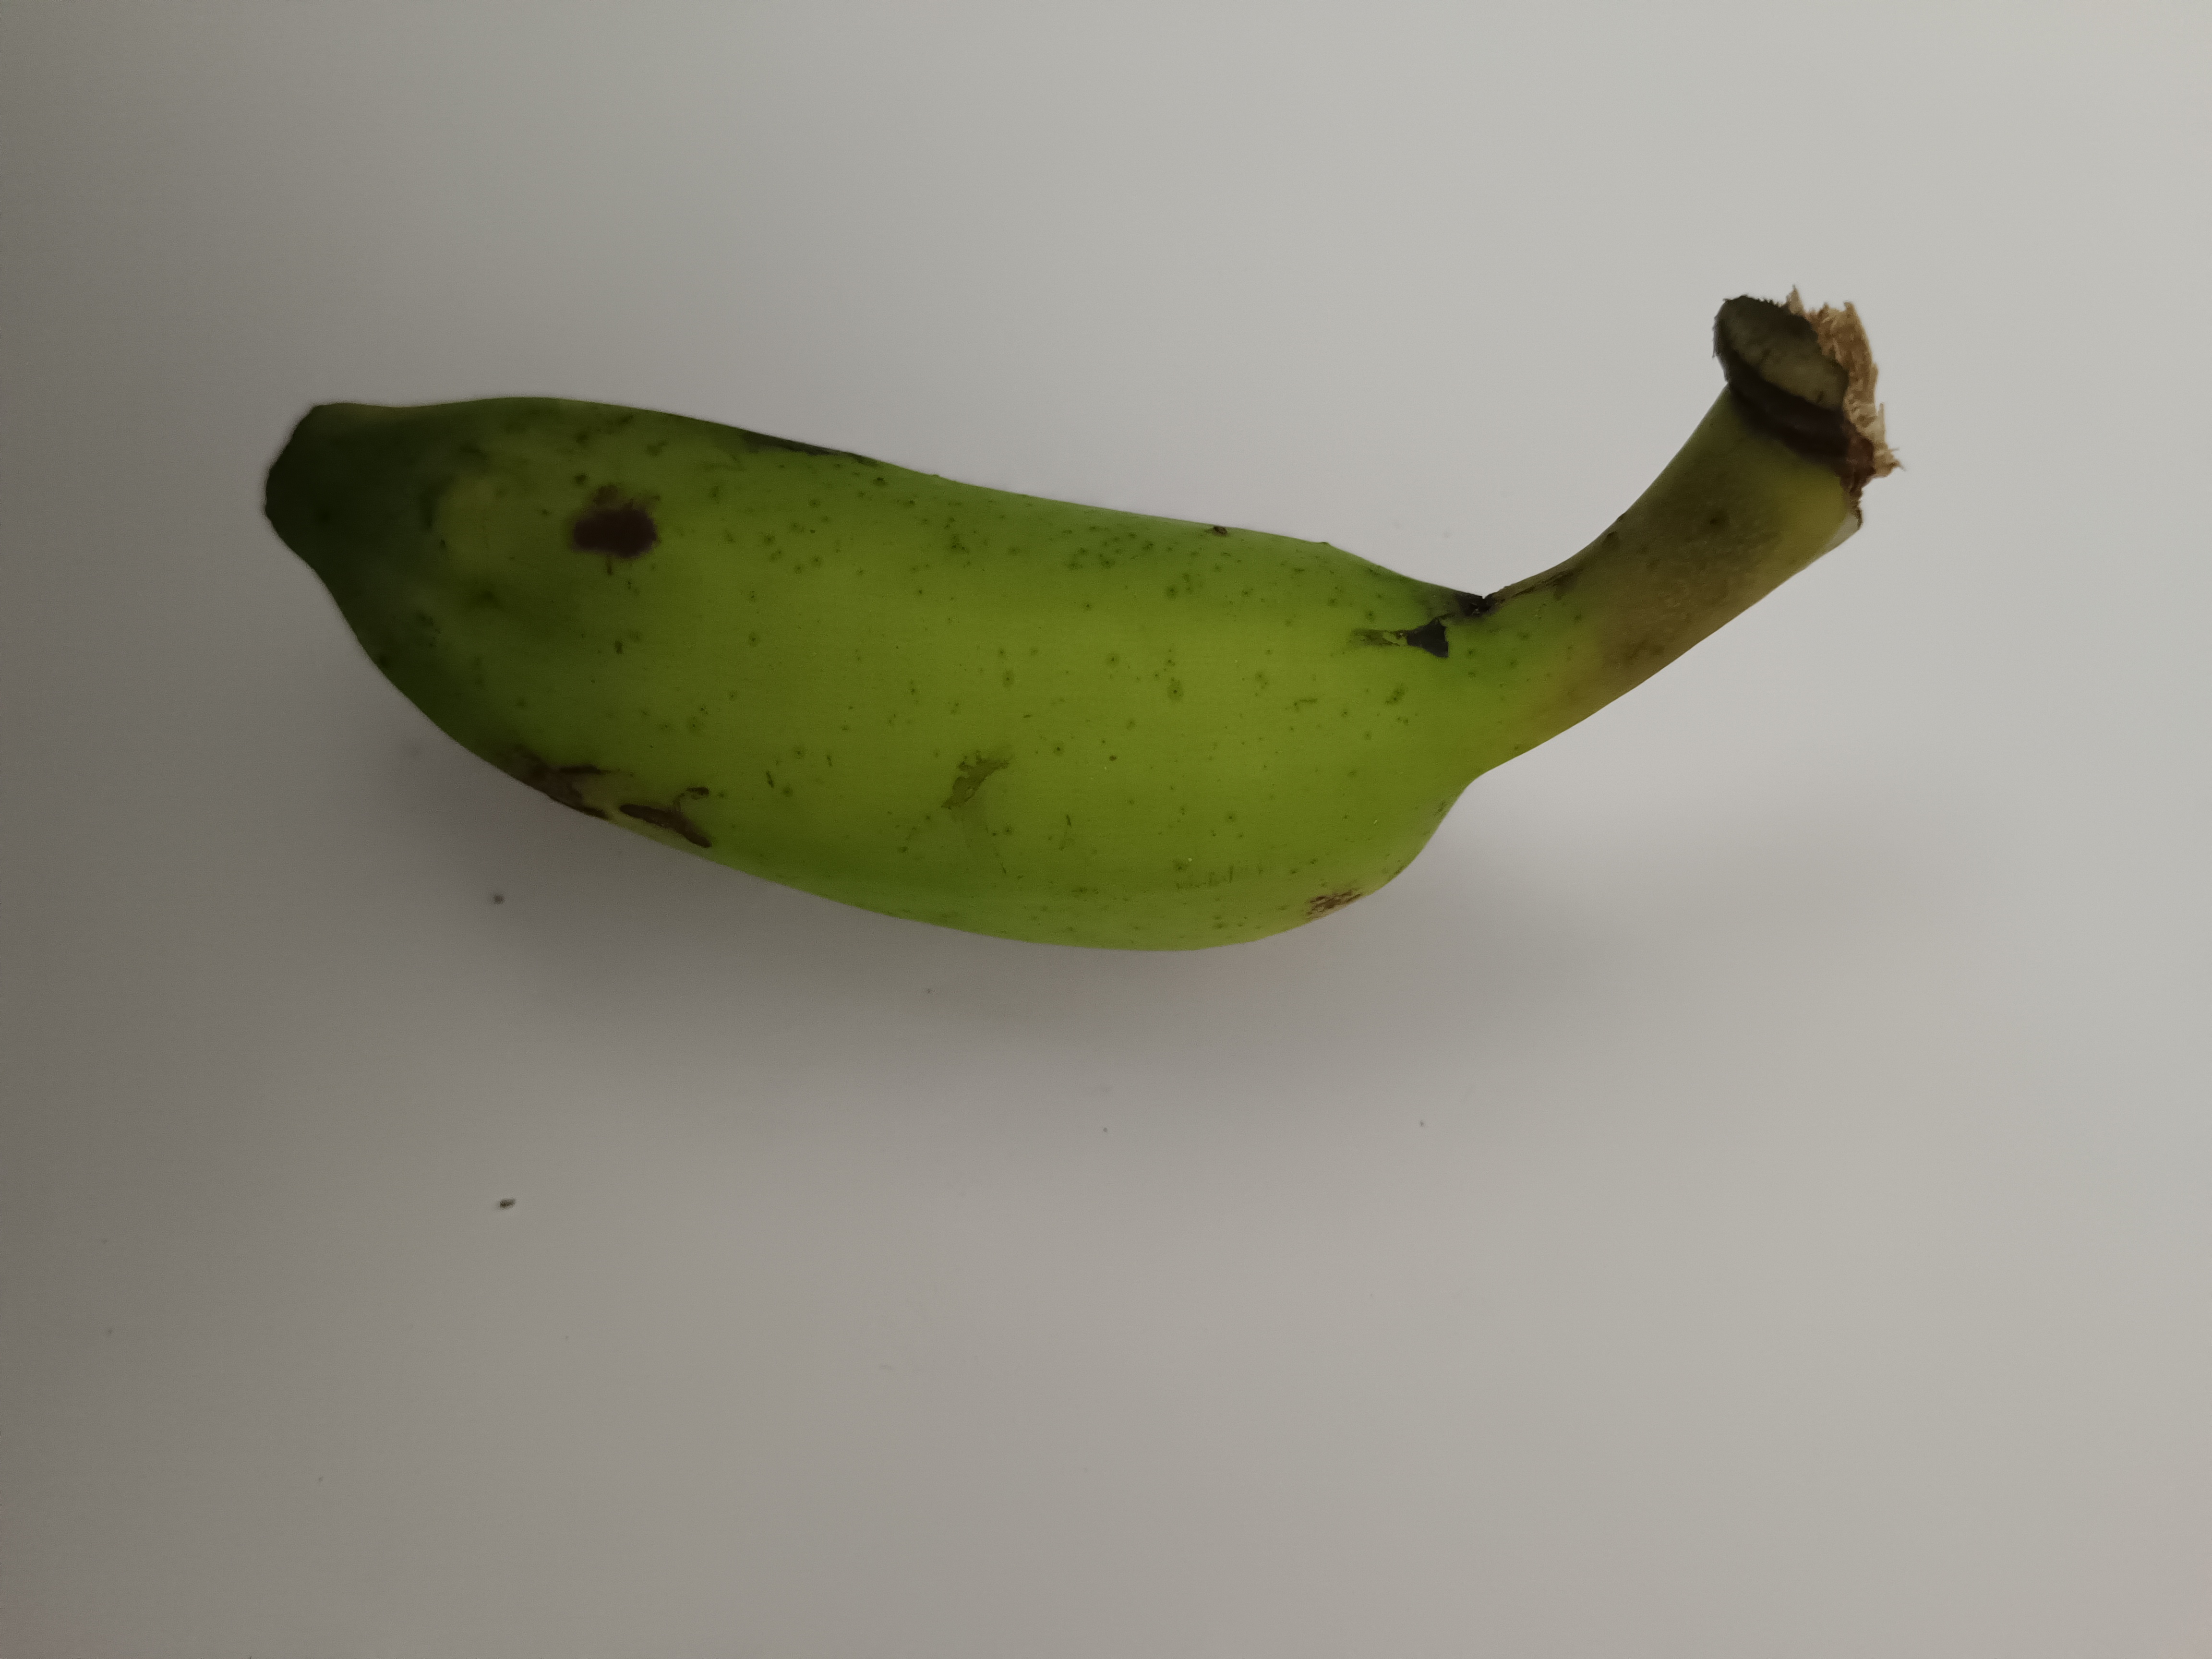
Banana variety: Champa